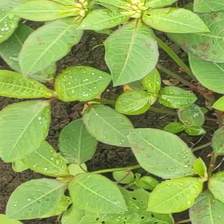
Weed species: Moti_dudhi(Euphorbia_geneculata_L)